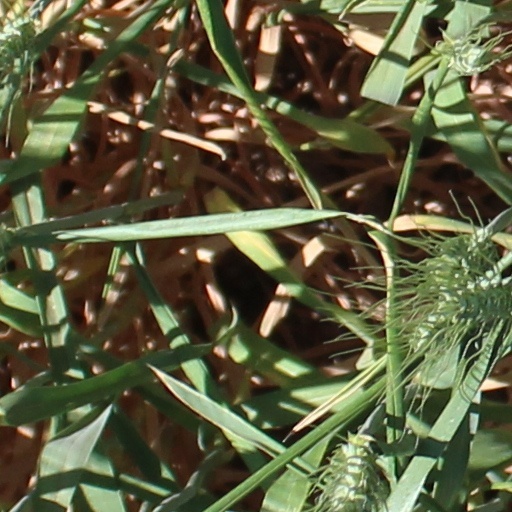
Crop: wheat